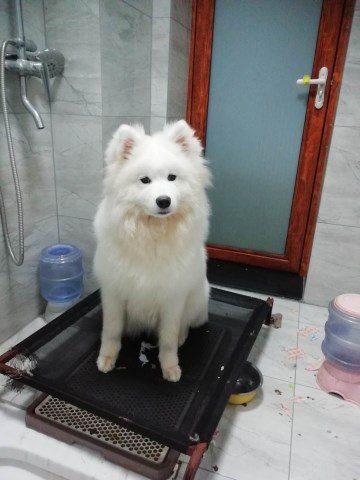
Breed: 2192-n000088-Samoyed